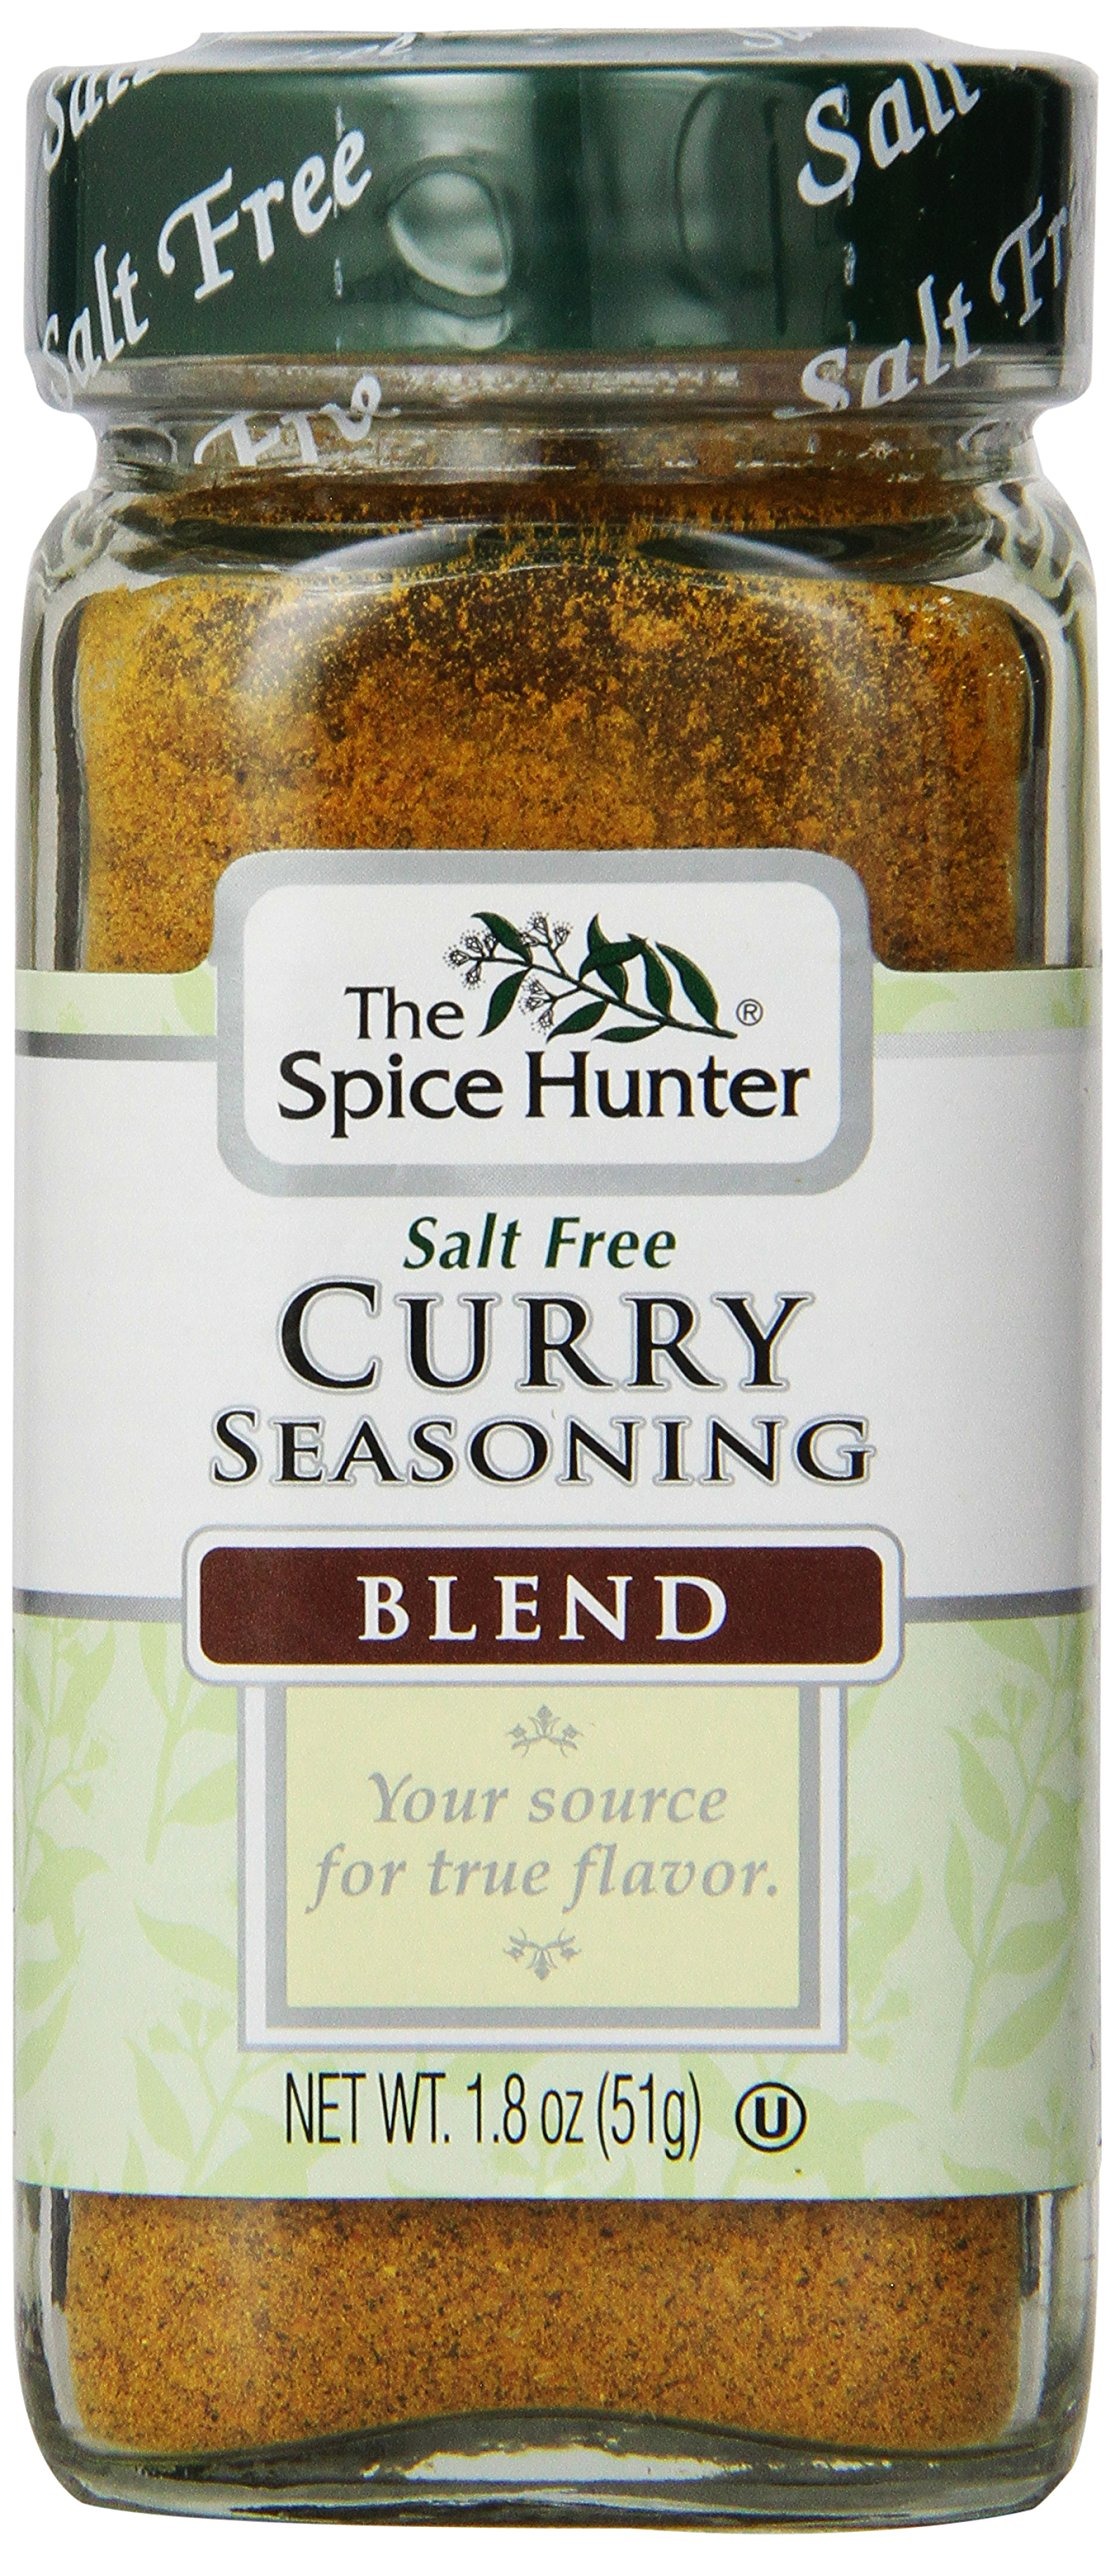
Item Name: The Spice Hunter Curry Seasoning Blend, 1.8 Ounce Jar (Pack of 48)
Bullet Point 1: Pack of forty eight, 1.8 ounce (Total of 86.4 ounce)
Bullet Point 2: Curry Seasoning Blend
Value: 86.4
Unit: ounce

Price: 33.2